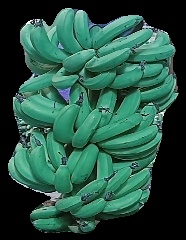
Variety: pachbale
Grade: grade3